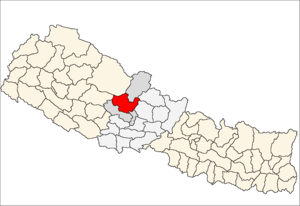
Le district de Myagdi – en népalais : म्याग्दि जिल्ला – est l'un des 75 districts du Népal. Il est rattaché à la zone de Dhawalagiri et à la région de développement Ouest. La population du district s'élevait à 113 641 habitants en 2011.